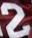
Number: 2